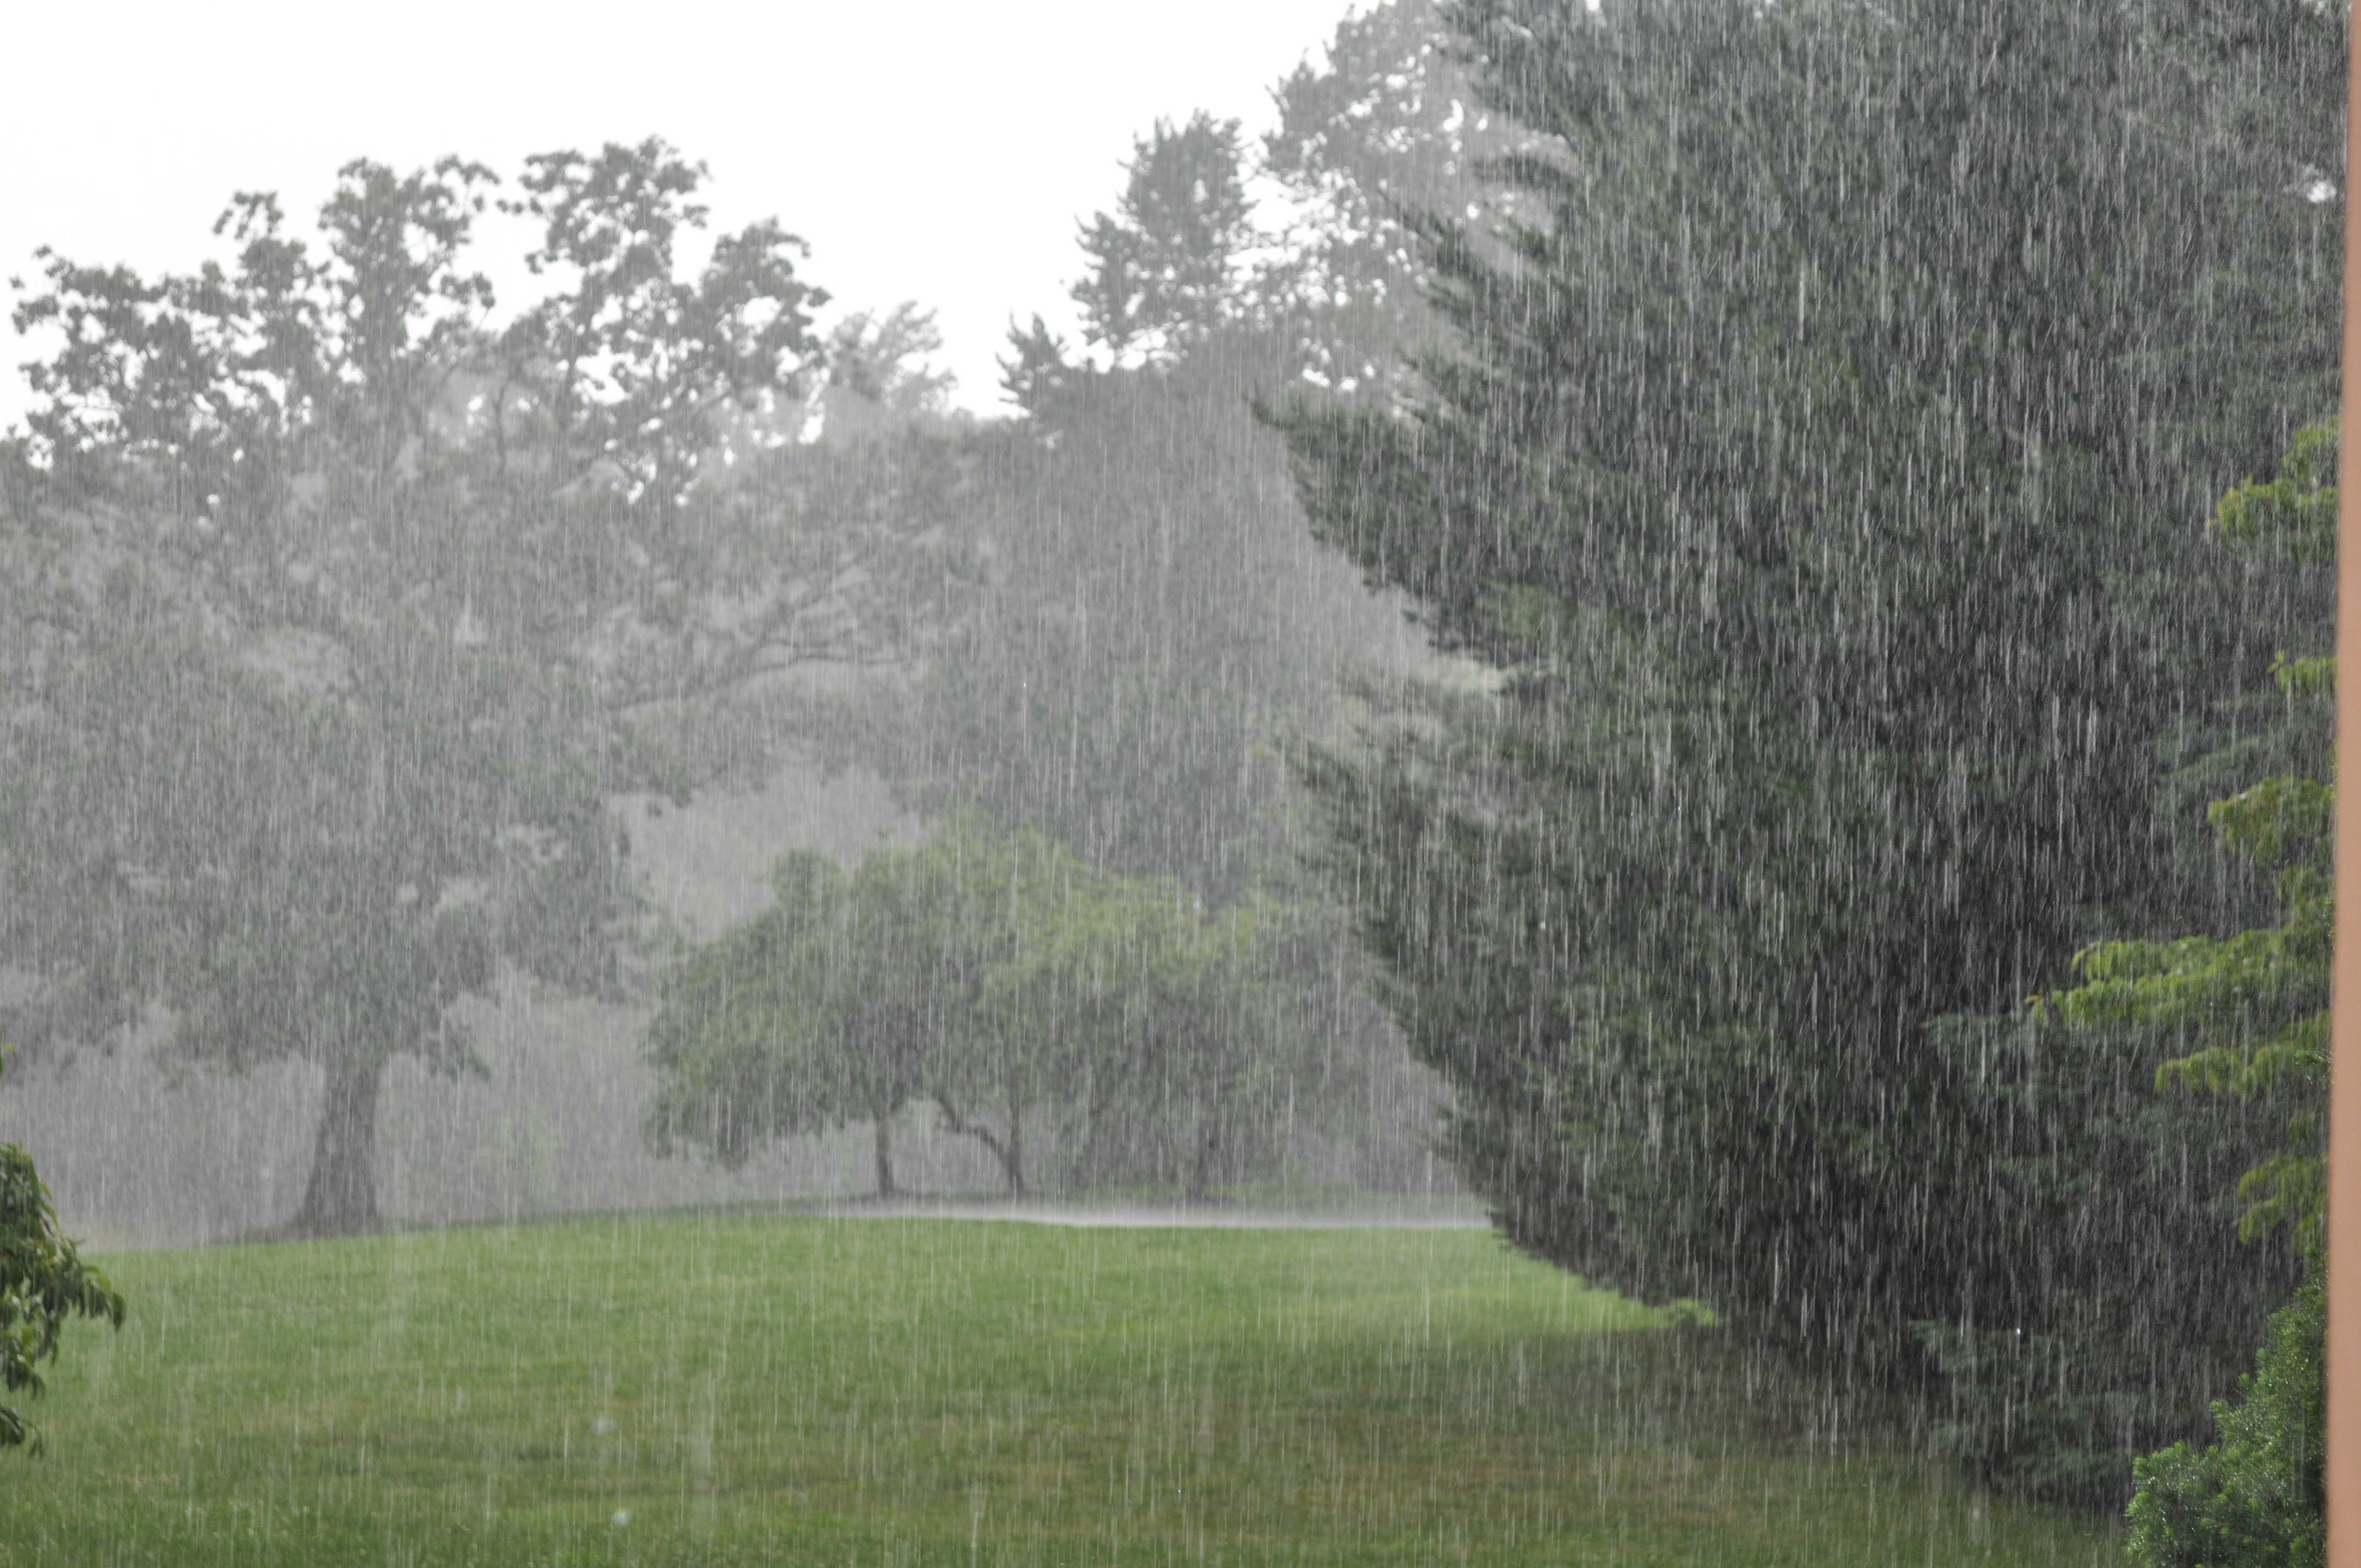
Weather: rain or strom